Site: brandenburg
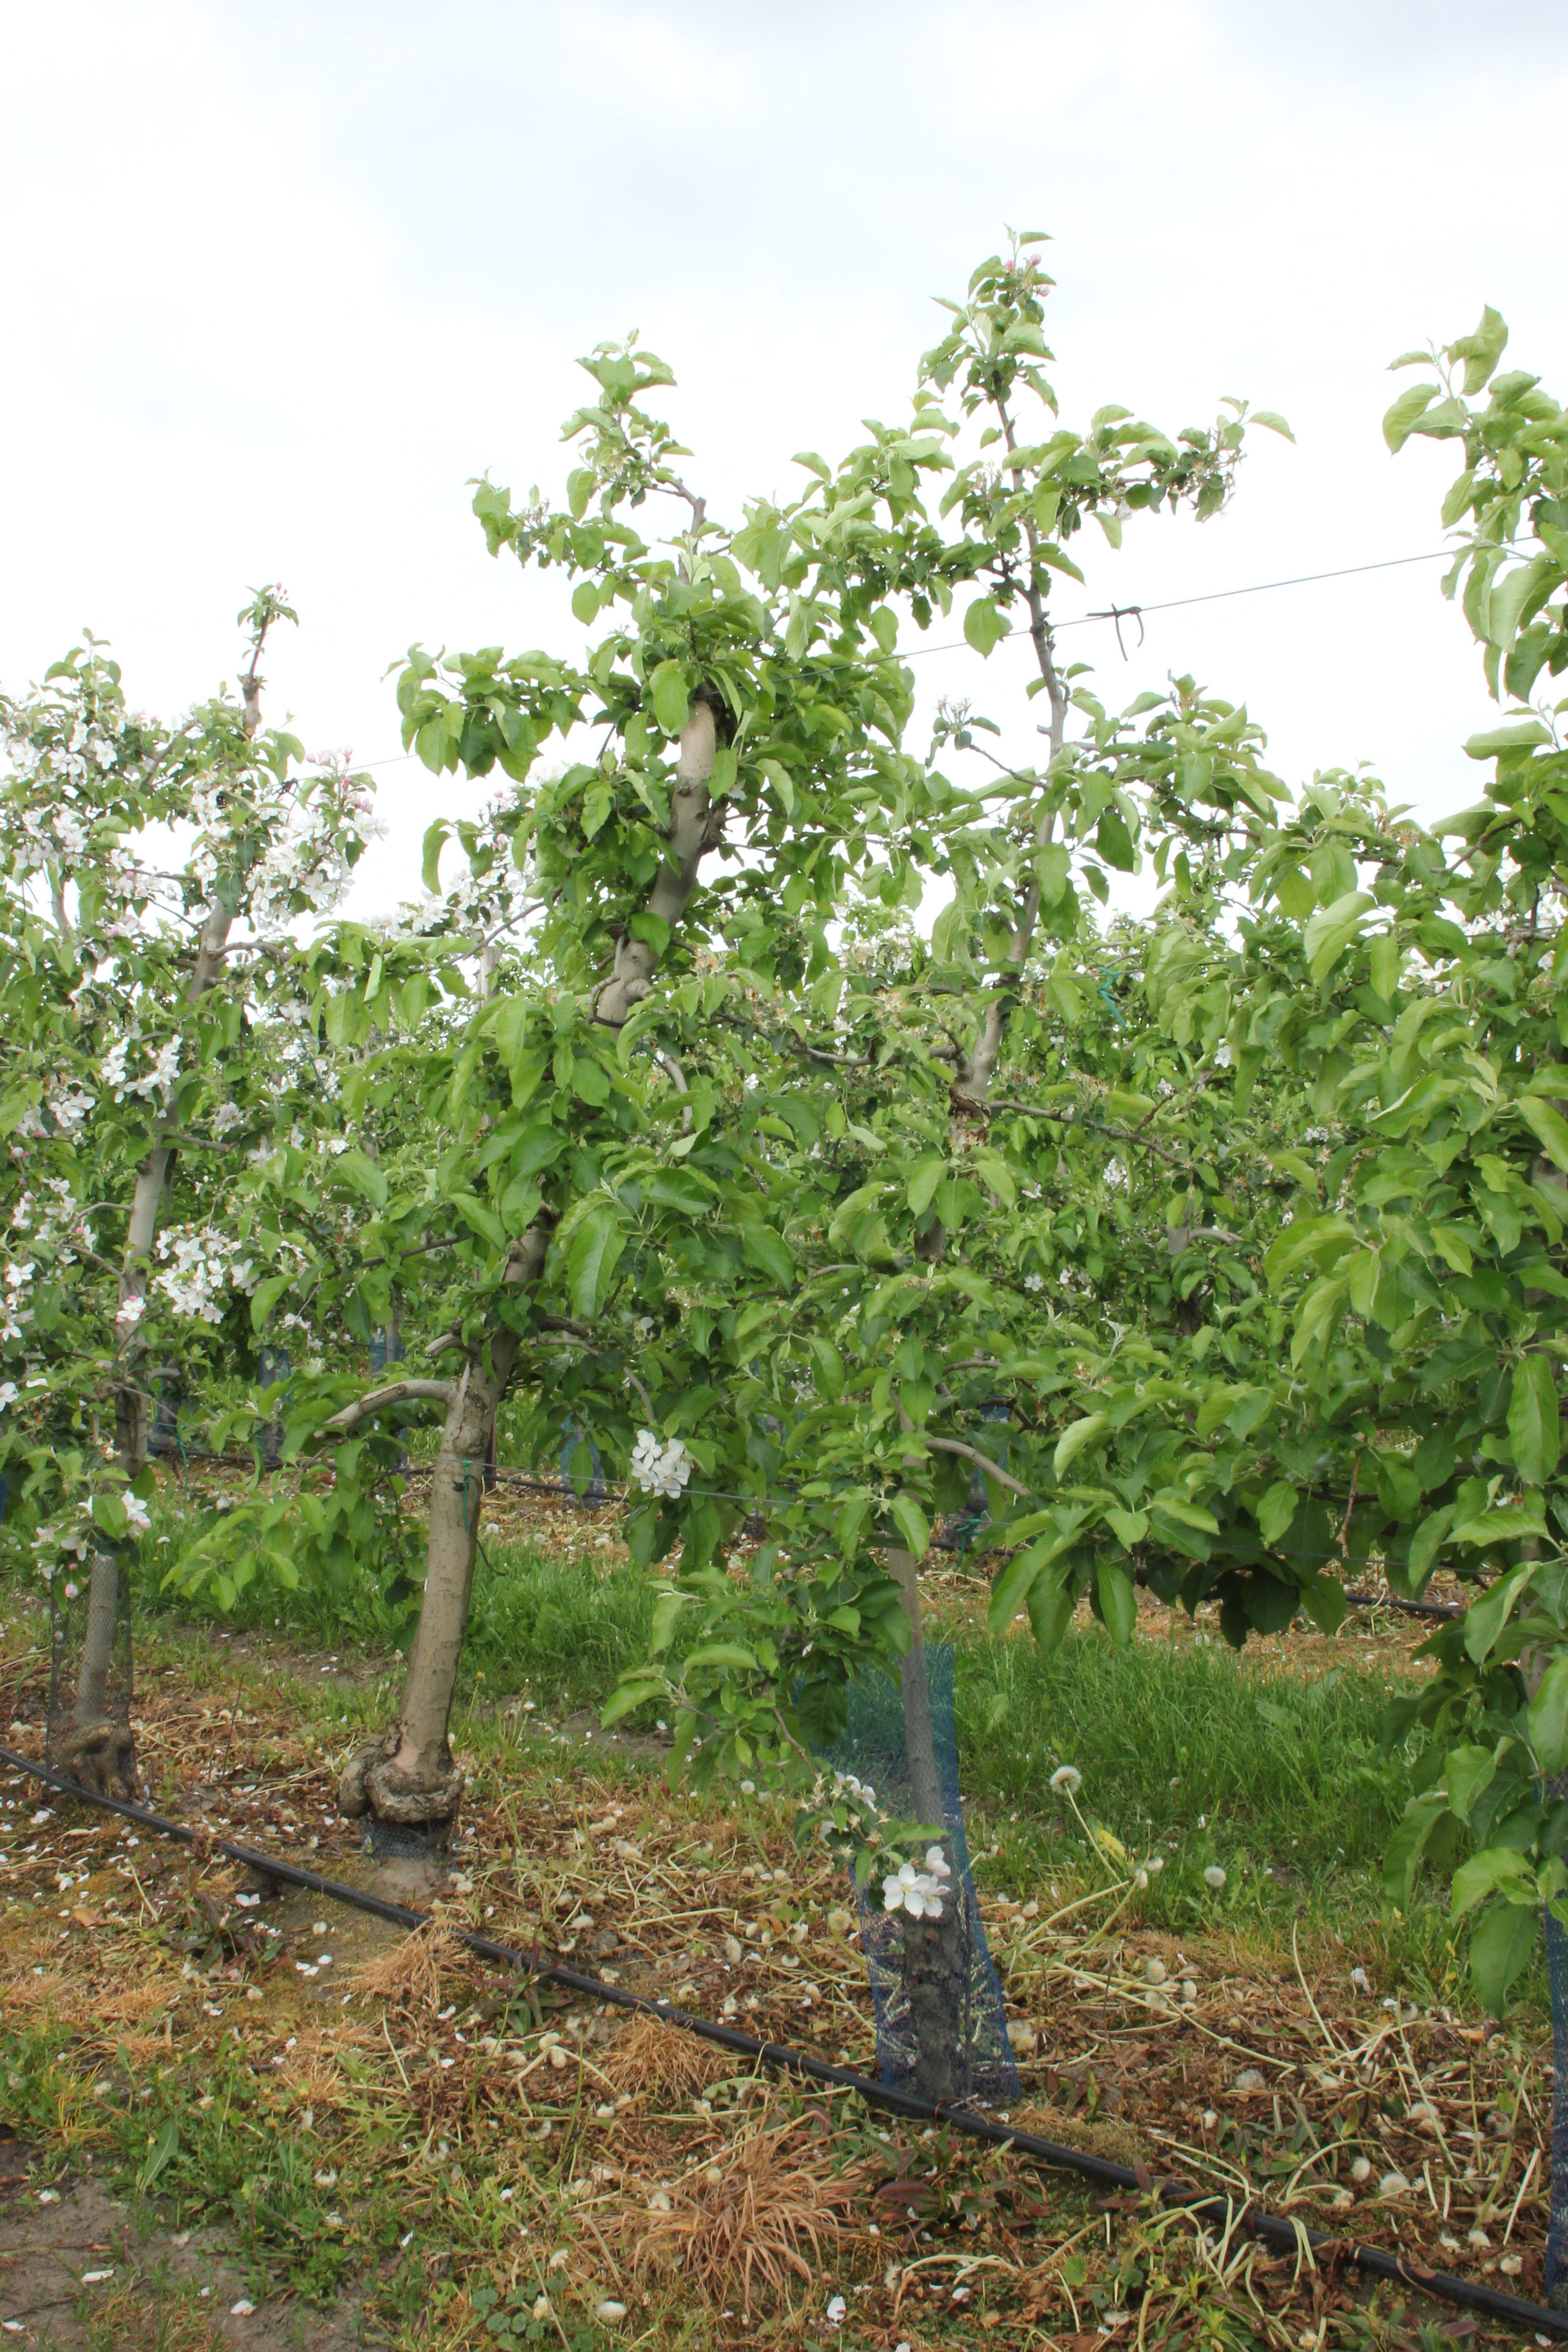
Growth stage (BBCH 67): Flowering